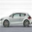
Label: automobile